1999 Anaheim Angels season

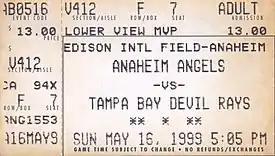
A ticket for a 1999 game between the Tampa Bay Devil Rays and the Angels.

The 1999 Anaheim Angels season was the 39th season of the Anaheim Angels franchise in the American League, the 34th in Anaheim, and their 34th season playing their home games at Edison International Field of Anaheim. The Angels finished fourth in the American League West with a record of 70 wins and 92 losses.